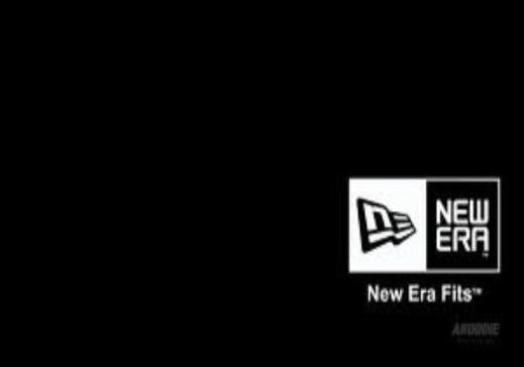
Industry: Clothes